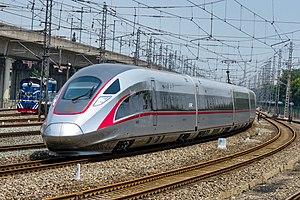
Fuxing, ou Fuxing Hao est une série de trains à grande vitesse chinois, dont chaque voiture est pourvue de sa propre motorisation, sont exploités par la China Railway et développés par CRRC, qui détient les droits de propriété intellectuelle. C'est le train à grande vitesse conventionnel le plus rapide au monde en service régulier, avec une vitesse commerciale de 350 km/h pour les modèles CR400AF et CR400BF.